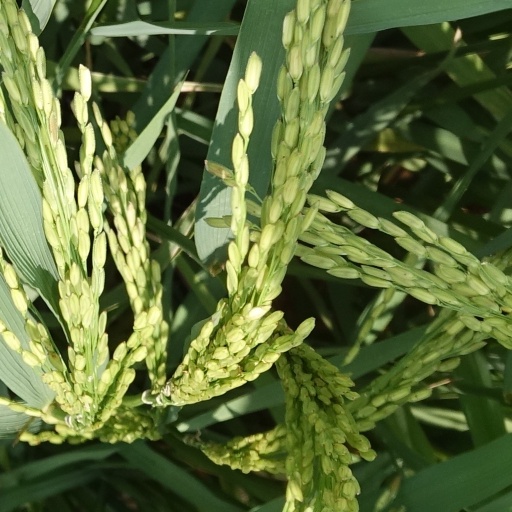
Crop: rice